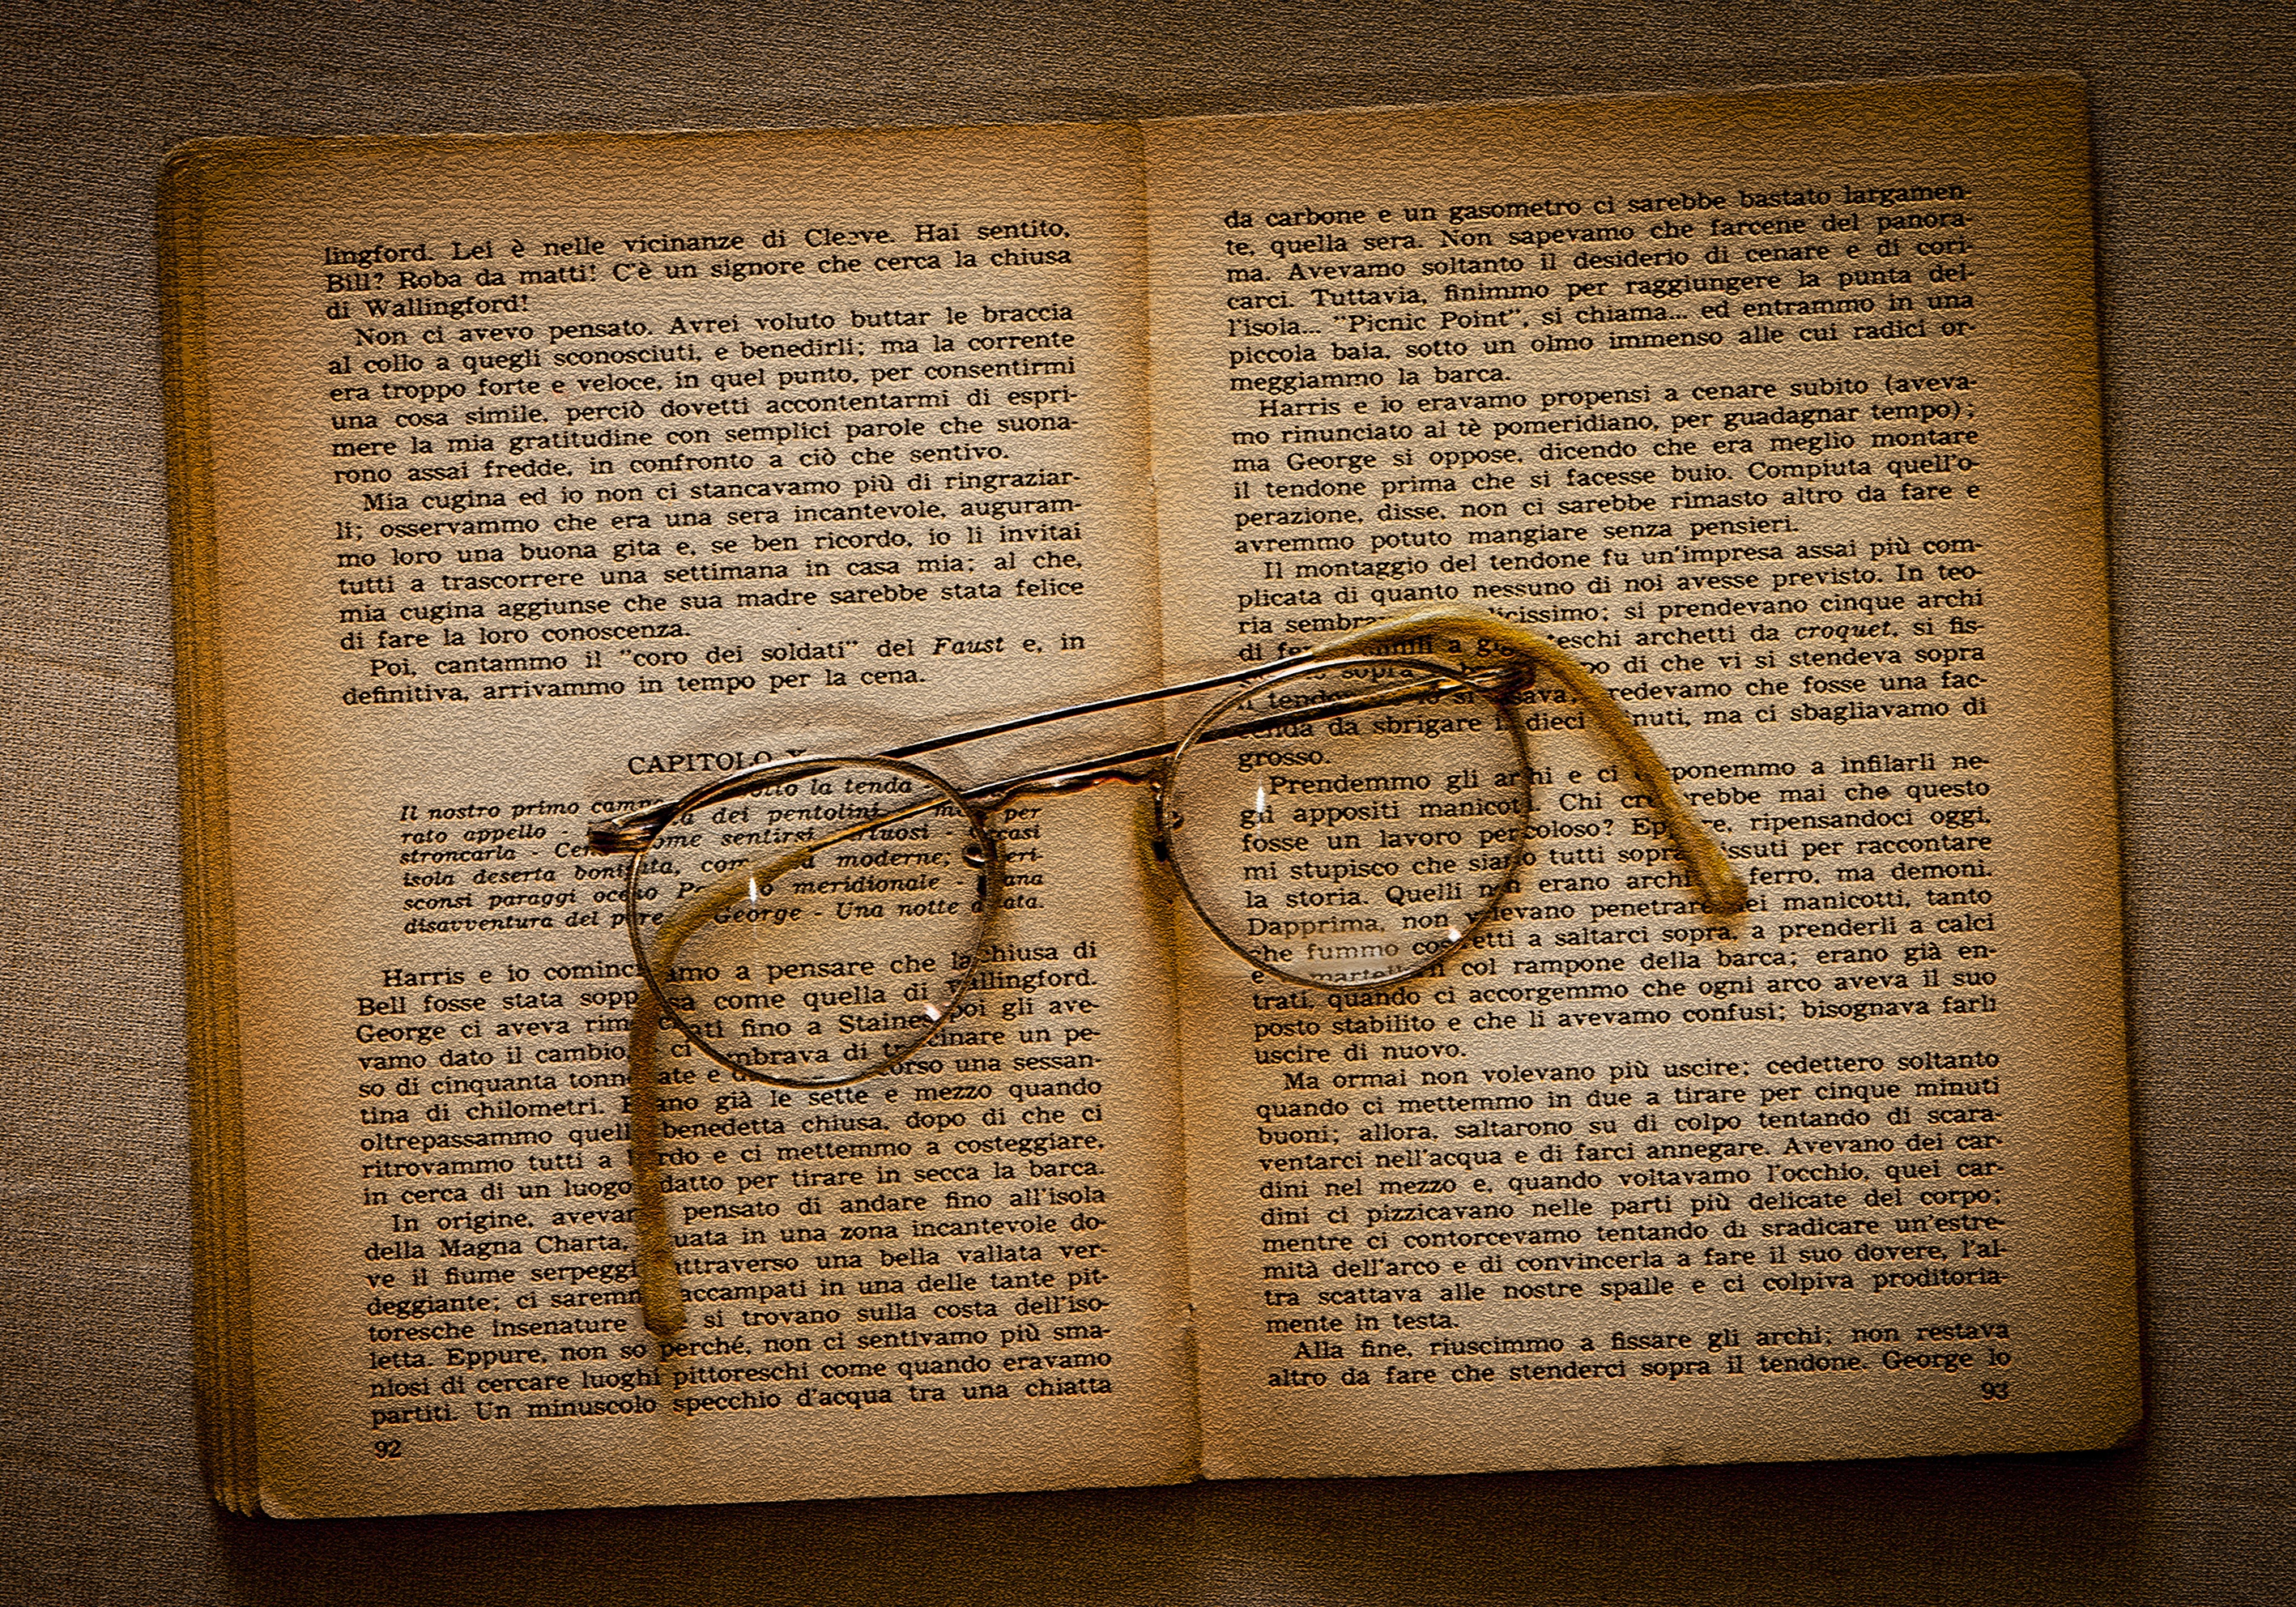
writing, book, read, wood, number, ancient, open book, art, literature, text, glasses, calligraphy, carving, document